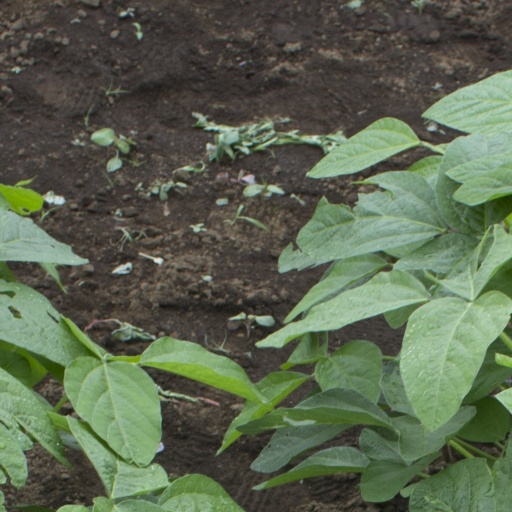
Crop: soybean